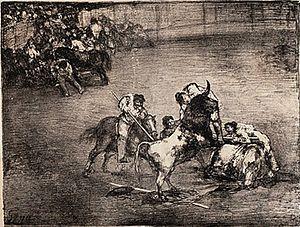
Les Taureaux de Bordeaux est une série de quatre lithographies exécutées par le peintre Francisco de Goya entre 1824 et 1825, alors qu'il s'était réfugié en France.